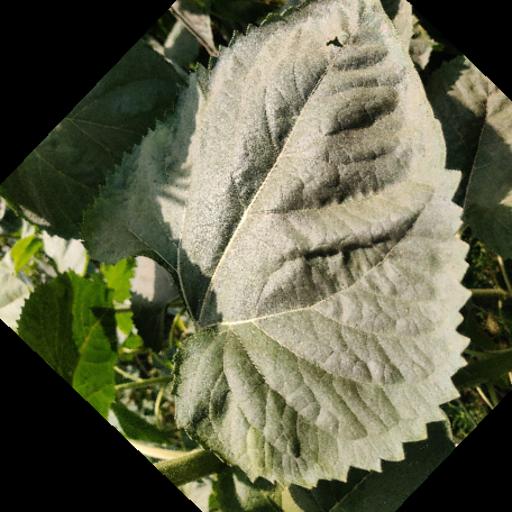
Label: Fresh_leaf